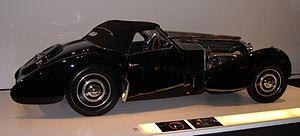
La collection automobile de Ralph Lauren ou garage privé de Ralph Lauren est un musée privé du styliste américain Ralph Lauren, qui possède une des plus importantes collections du monde de plus de 60 automobiles de légende, parmi les plus luxueuses, les plus chères, les plus rares et en exceptionnel état de restauration.
La Bugatti Type 57 est un des modèles les plus emblématiques et mythiques de la marque de voiture de sport de luxe et de prestige Bugatti, et de l'automobile de sport de luxe mondiale des années 1930. Ultime création d'élite, de record de vitesse, de grand luxe, de prix, et d'excellence mécanique de Jean Bugatti elle est présentée au Salon de Paris 1933, commercialisée à 685 exemplaires en de nombreuses variantes de carrosserie individualisées, entre mars 1934 à mai 1940, et victorieuse en particulier des Rallye des Alpes françaises 1935, Grand Prix automobile de France 1936, 24 Heures du Mans 1937, et 24 Heures du Mans 1939. En 2010 la première des trois Bugatti Type 57SC Atlantic 1936 est vendue aux enchères à la Collection Peter Mullin, pour une somme entre 30 et 40 millions de dollars, voiture la plus chère à ce moment, record battu depuis par une Ferrari 250 GTO.